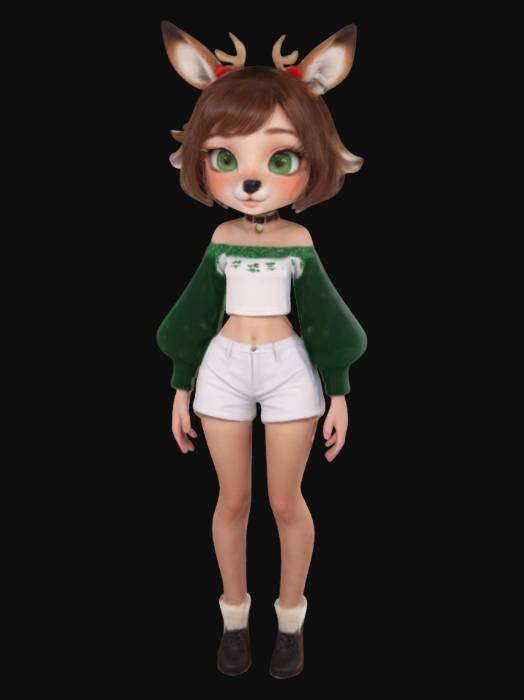
미적 점수 (1~10점): 4